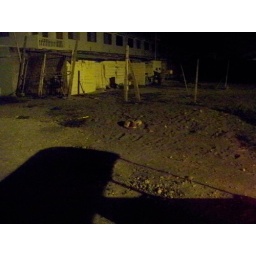
Stray dogs sleeping on the ground outside our building. There's lots of stray dogs in Ecuador. Poor doggies need homes.